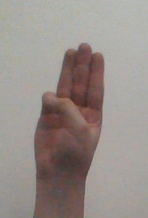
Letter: thaa